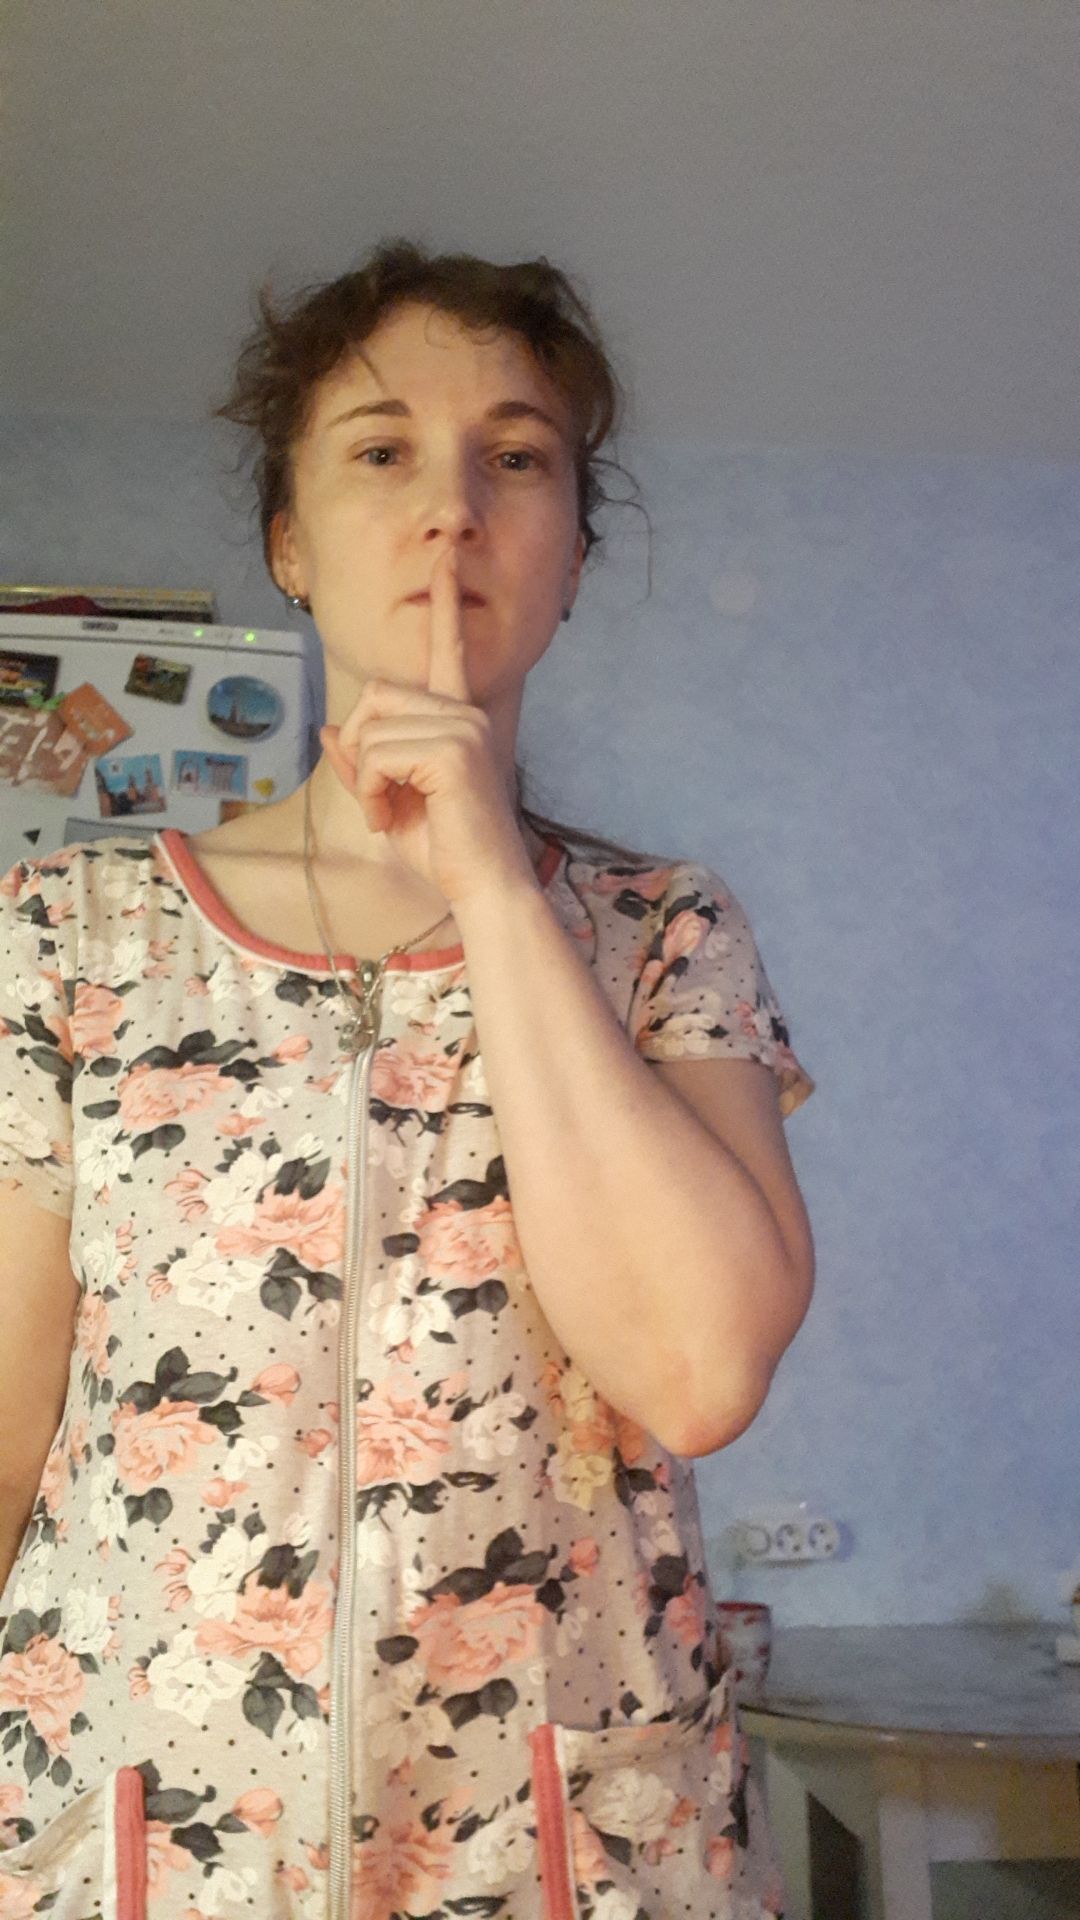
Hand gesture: mute